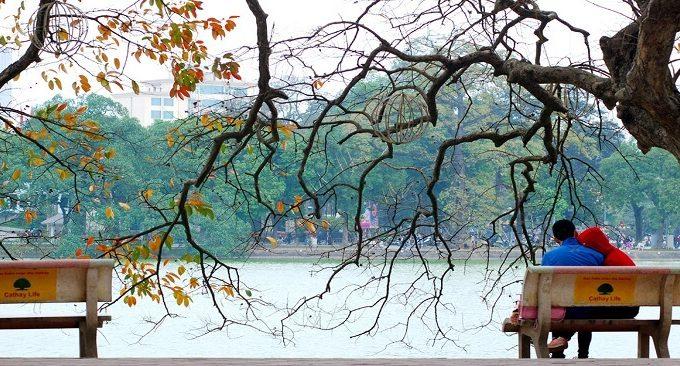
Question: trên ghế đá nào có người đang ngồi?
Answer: trên ghế đá bên phải có người đang ngồi